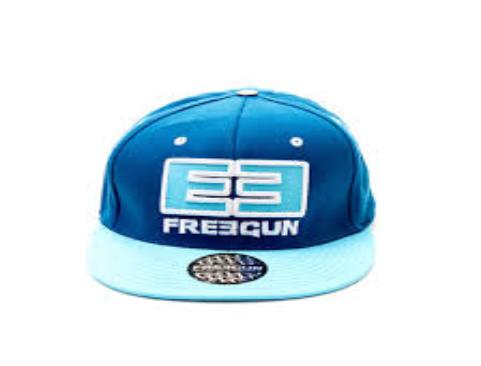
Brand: Freegun
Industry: Clothes